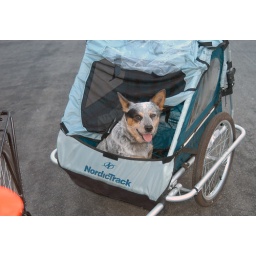
Laika in the bike basket